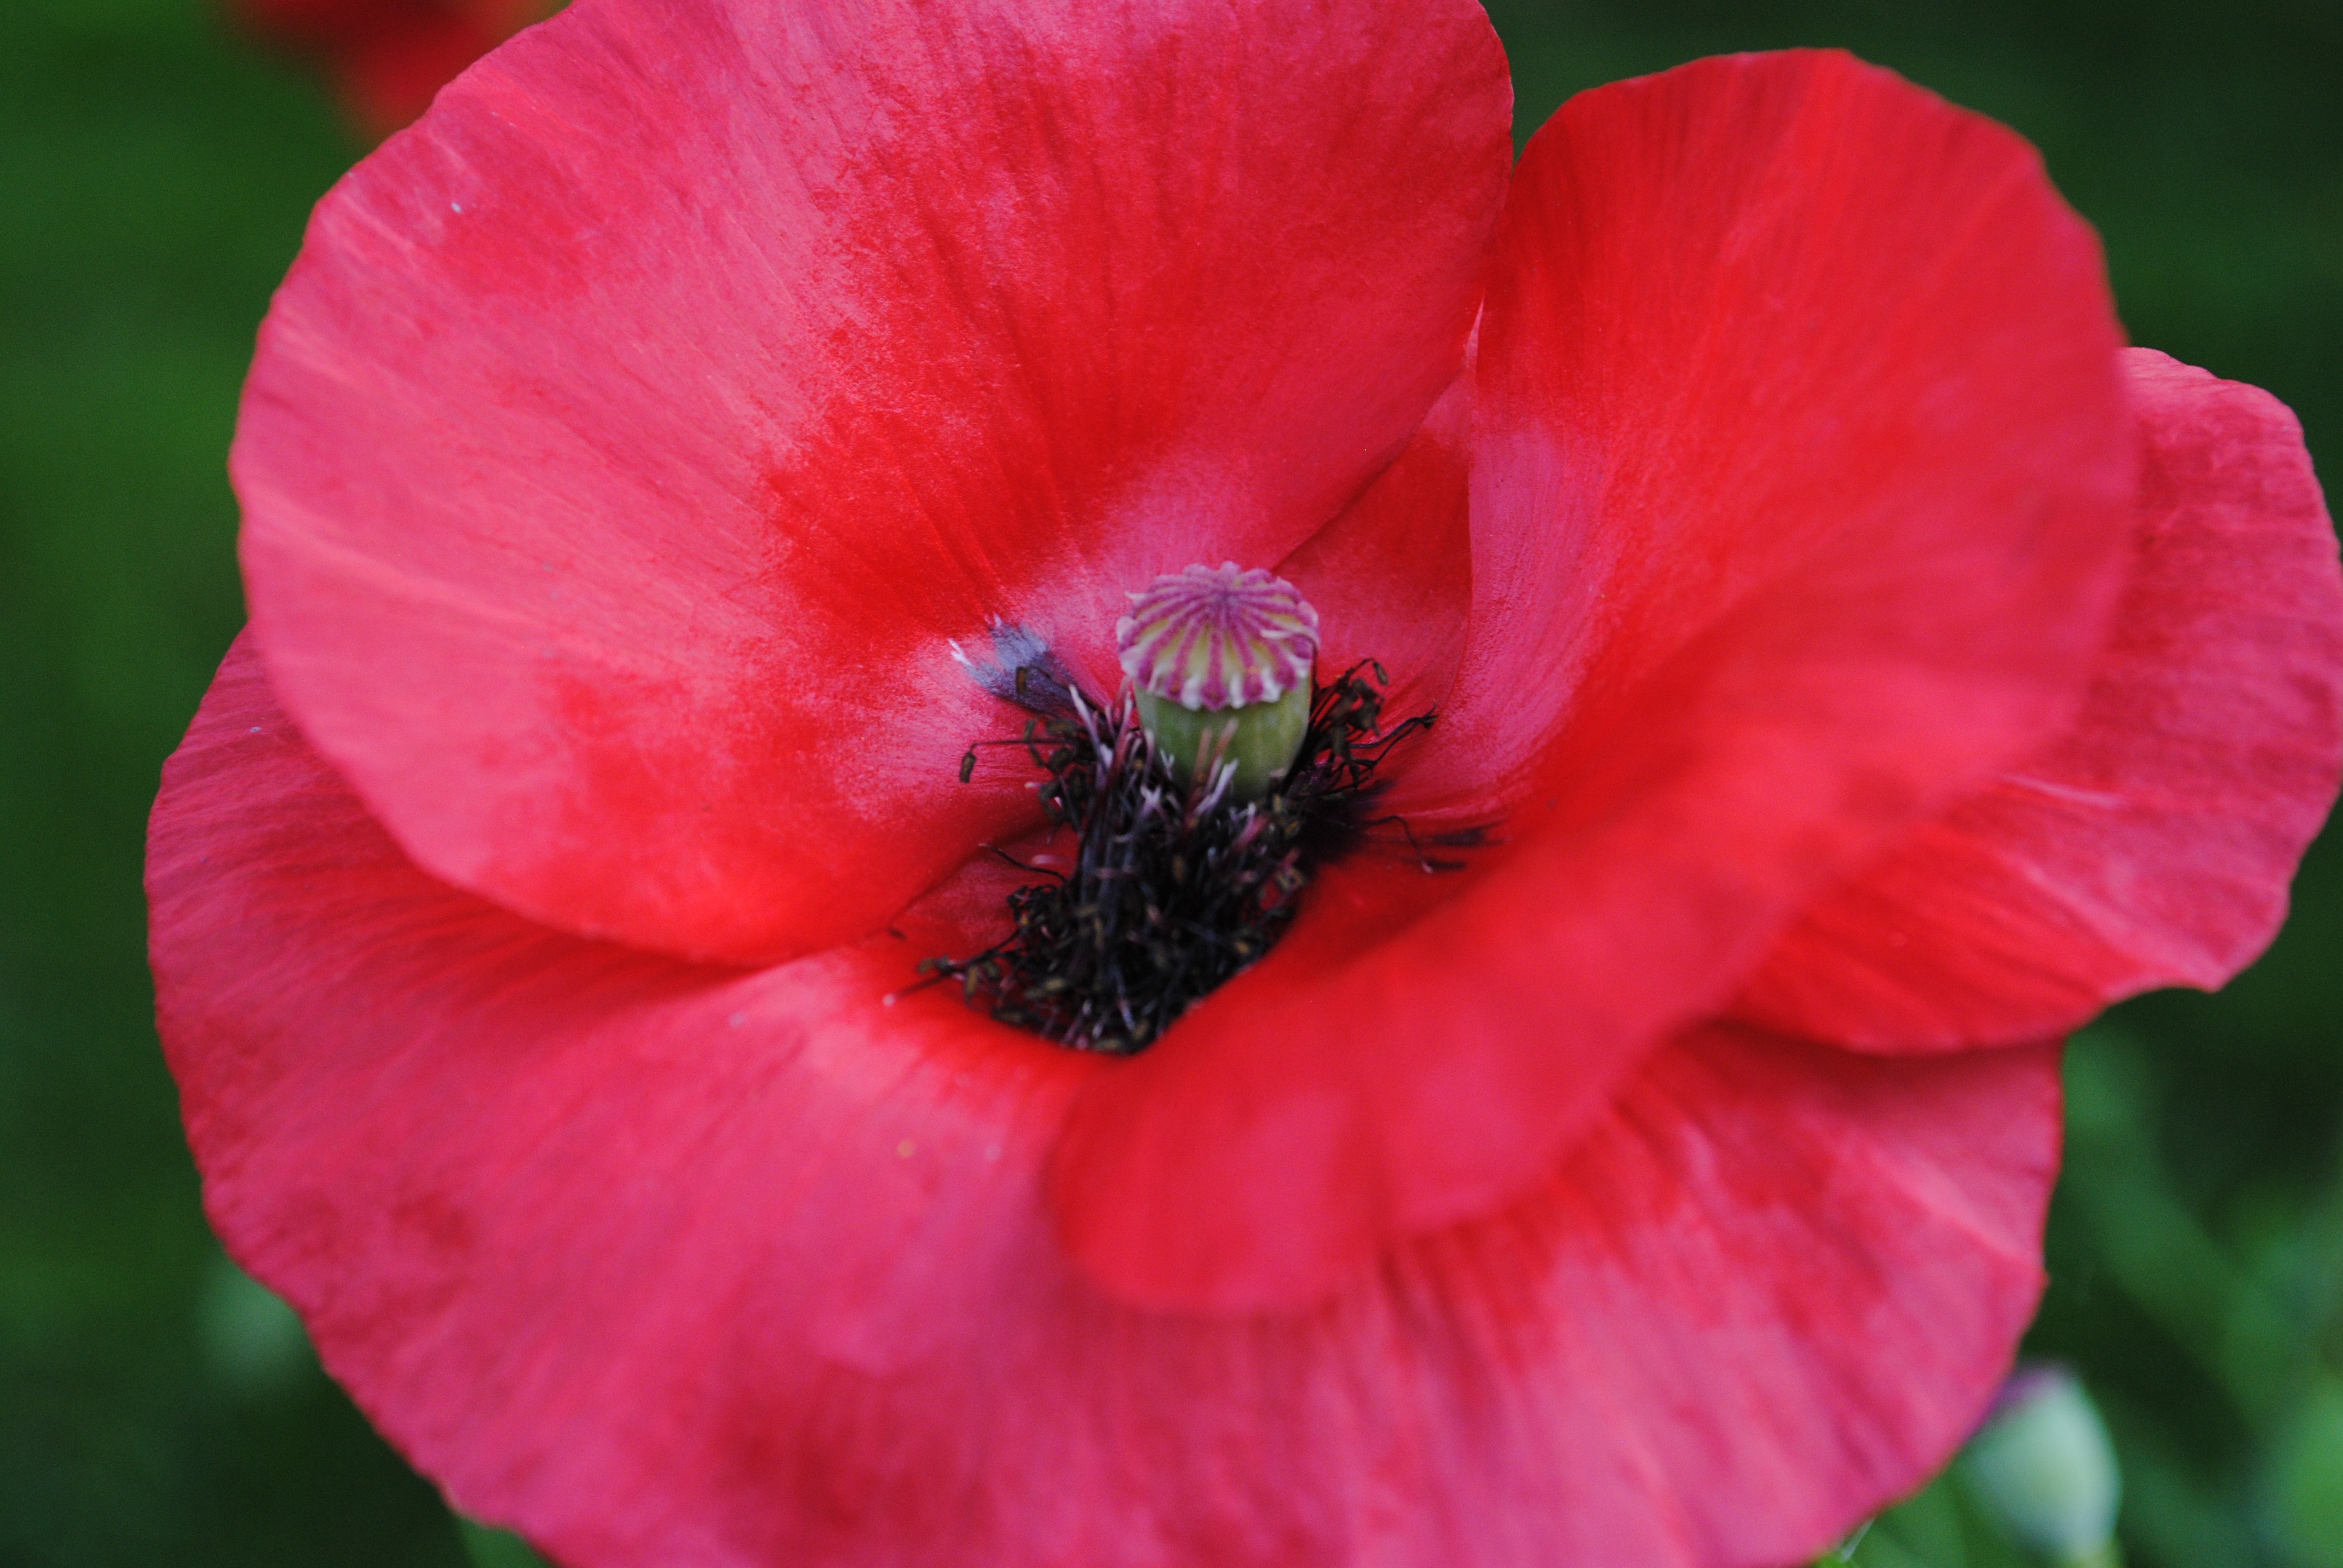
plant, flower, petal, red, flora, detail, poppy, coquelicot, macro photography, red weed, flowering plant, annual plant, land plant